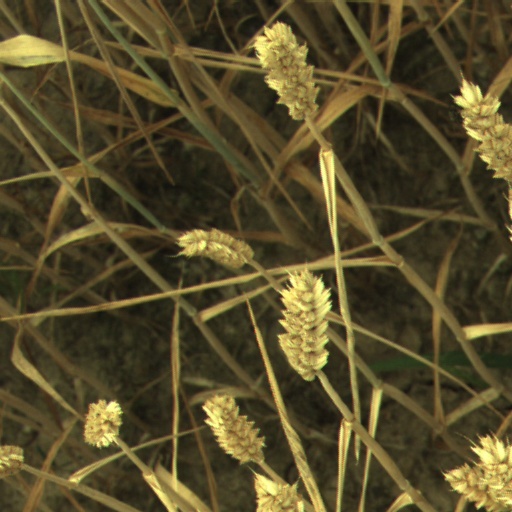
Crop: wheat